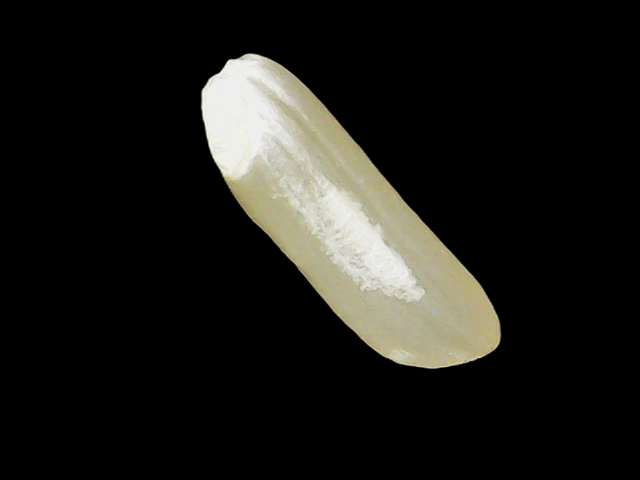
Rice variety: Binadhan14